David Howell (jurist)

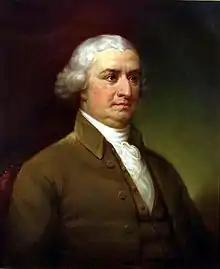
David Howell painted by James Sullivan Lincoln

David Howell (January 1, 1747 – July 30, 1824) was a Delegate to the Congress of the Confederation from Rhode Island, an associate justice of the Supreme Court of Rhode Island, Attorney General of Rhode Island and a United States district judge of the United States District Court for the District of Rhode Island.